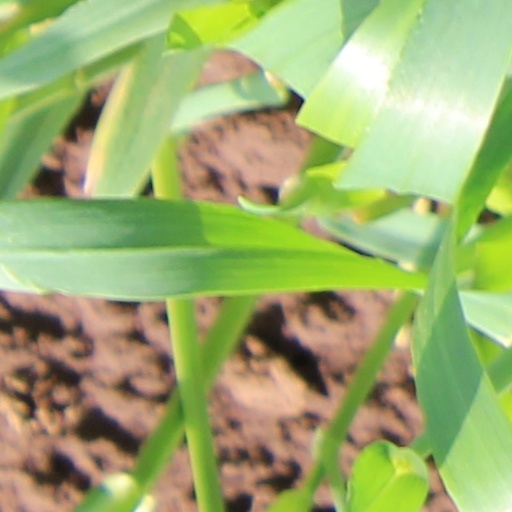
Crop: wheat